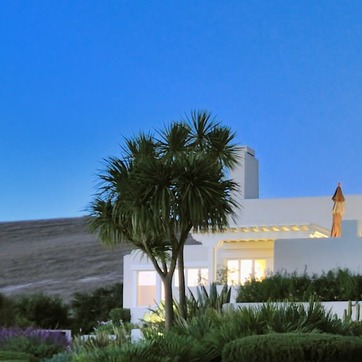
Material: foliage